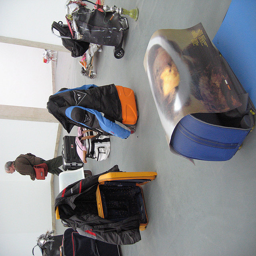
A person standing near a large collection of luggage.
assorted backpacks sitting around on the floor
Several traveling bags sitting in the middle of a airport area.
Some bags of luggage sitting on the floor.
A bunch of backpacks sitting on the floor of a building, along with a cart carrying an oxygen tank.